Dee Pollock

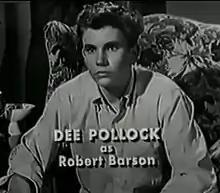
Pollock in "Dragnet", 1958

Finis Dee Pollock (September 24, 1937 – December 27, 2005) was an American film and television actor. He was perhaps best-known for playing Billy Urchin in the American Western television series "Gunslinger".